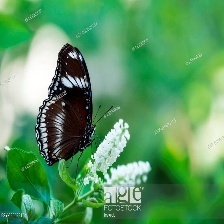
Species: GREAT EGGFLY